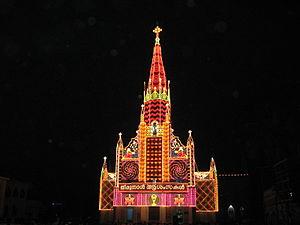
La cathédrale métropolitaine Notre-Dame-de-Lourdes à Thrissur, dans l'État de Kerala, est une cathédrale catholique en Inde. Elle est dédiée à Notre-Dame de Lourdes et appartient à l'Église catholique syro-malabare.